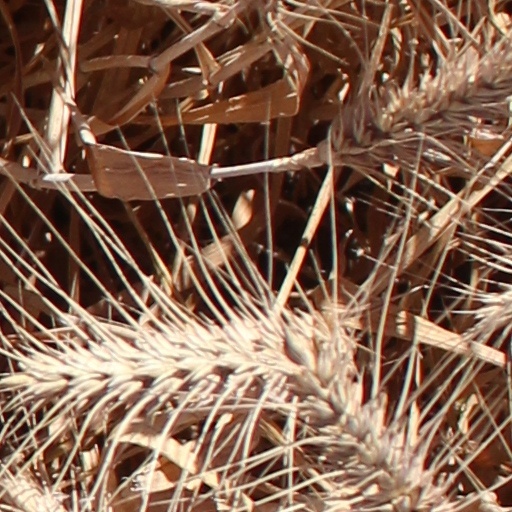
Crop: wheat